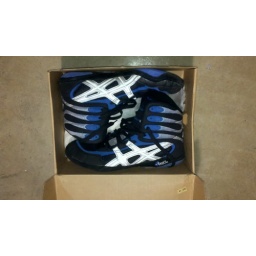
Brand New Asics Pursuit size 12 wrestling shoes still in the box (never worn!)